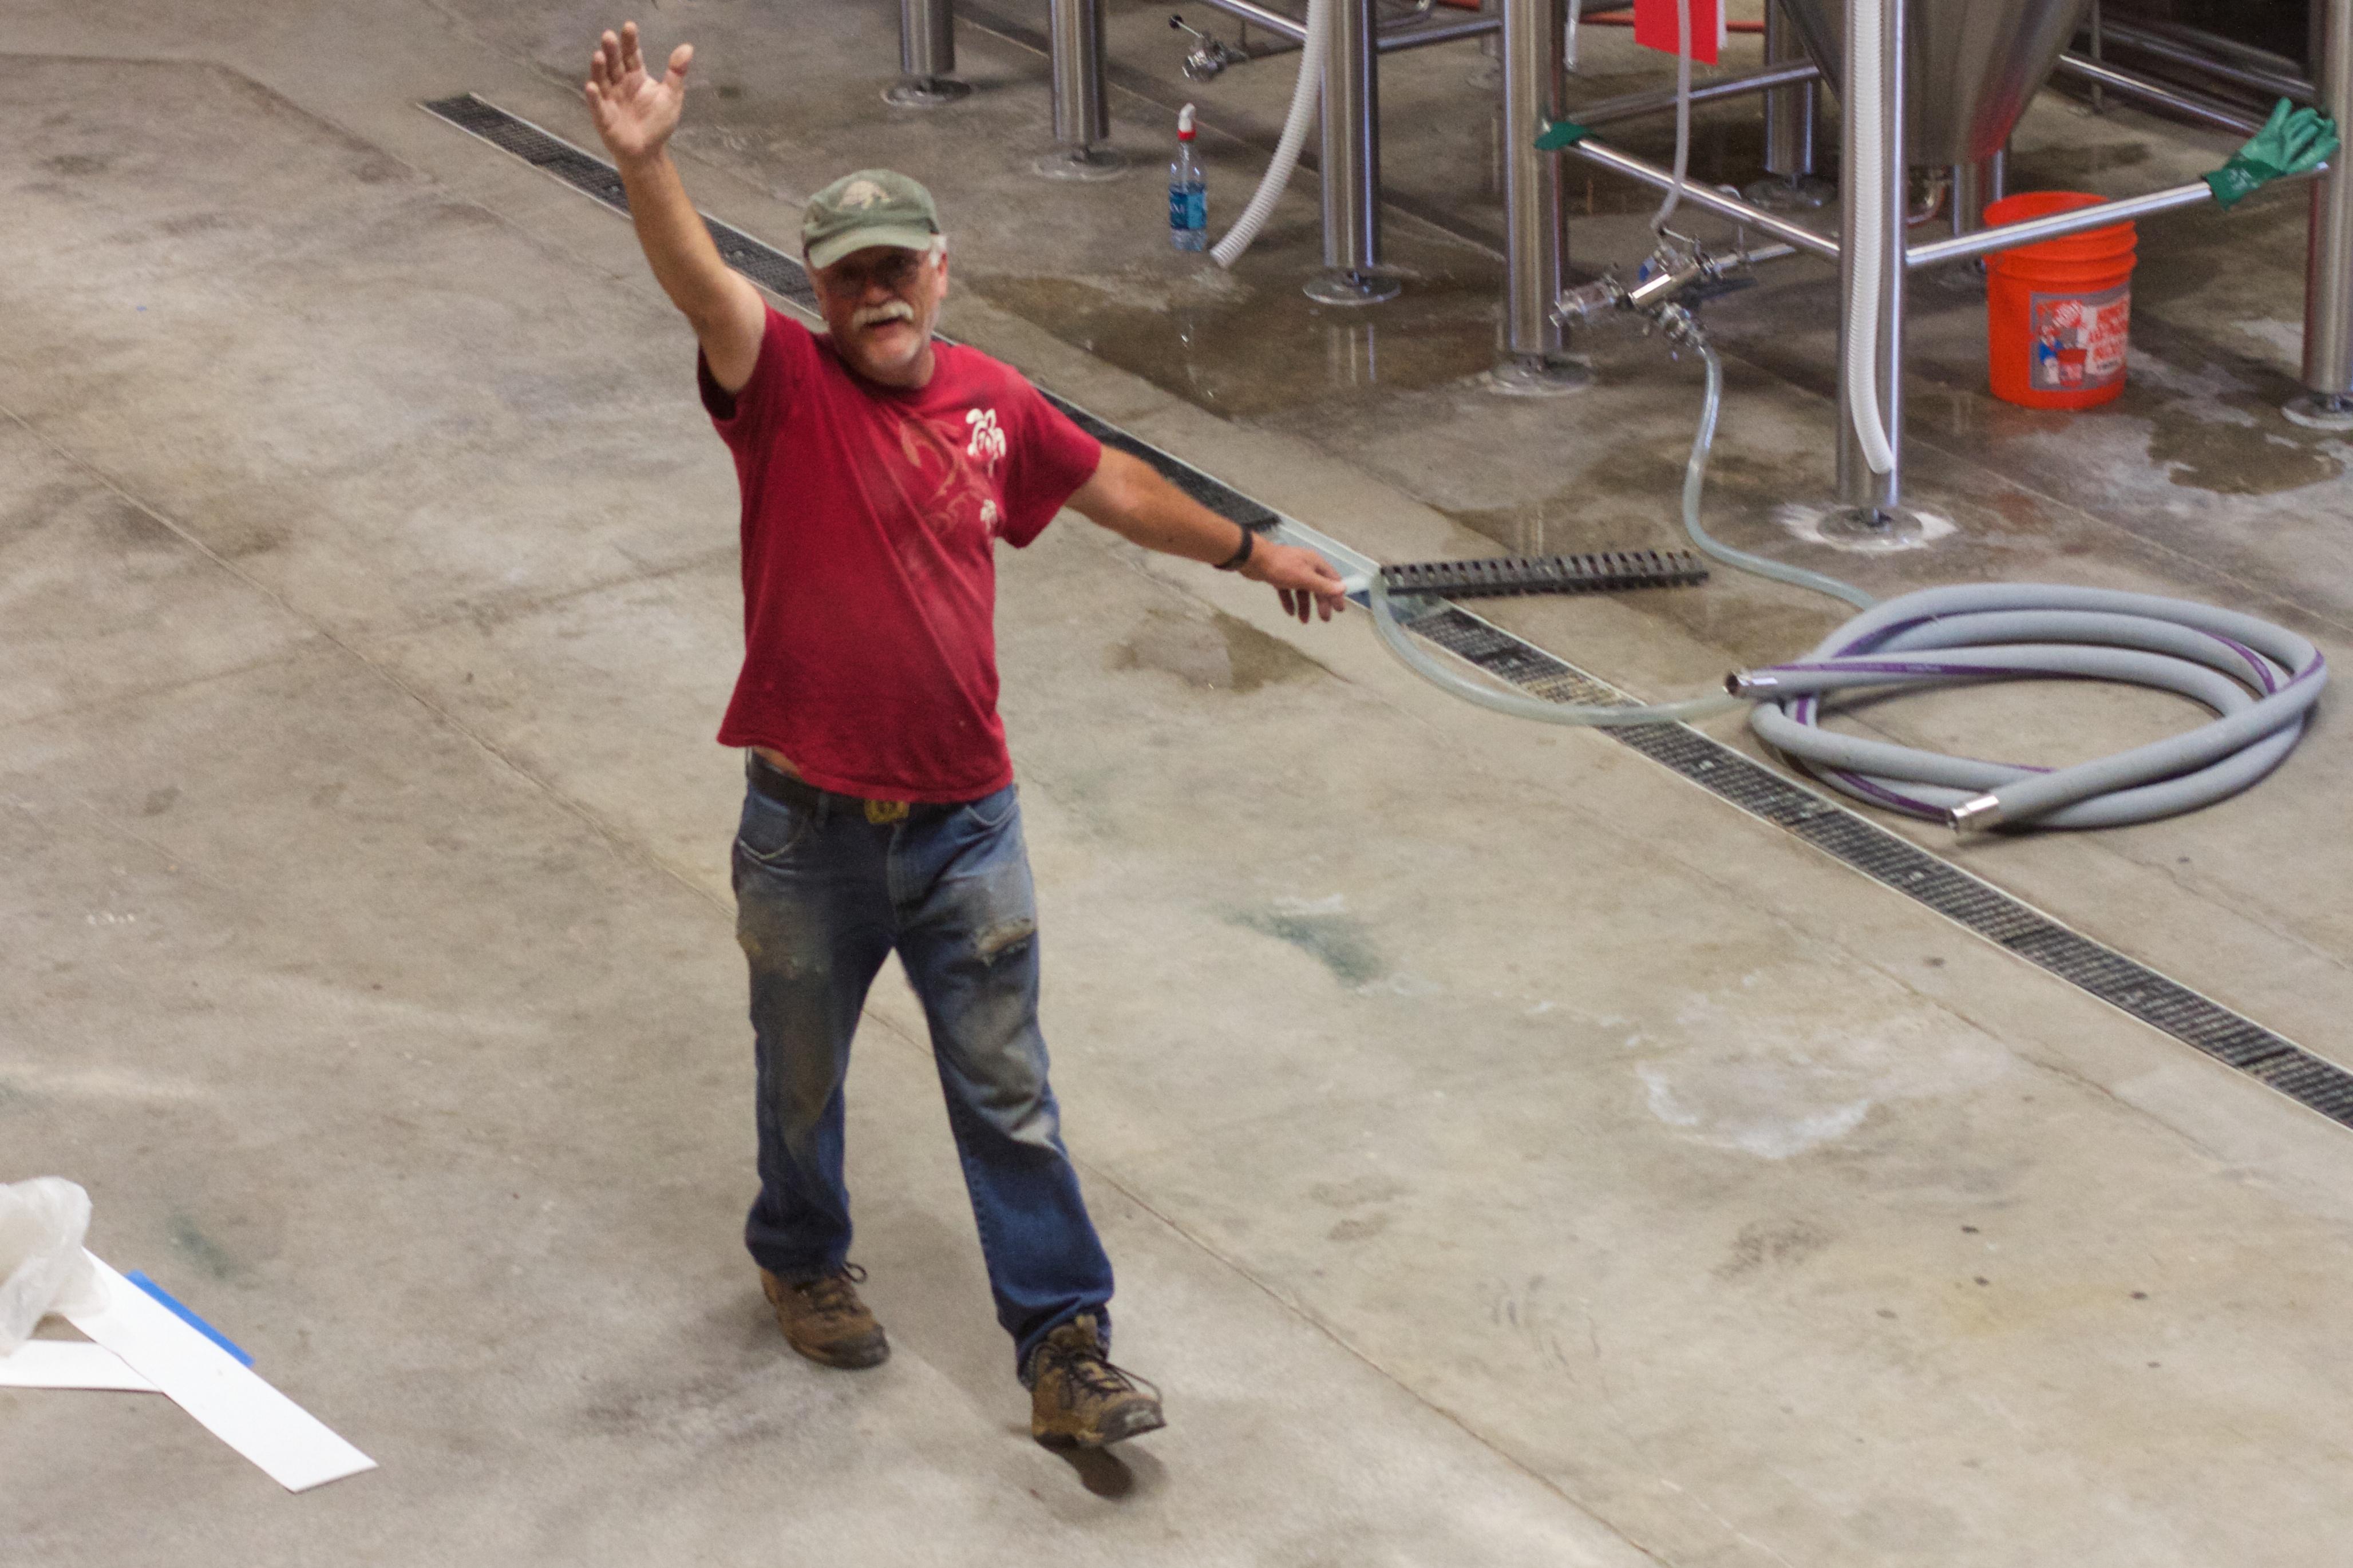
play, floor, thatbrewery, flooring